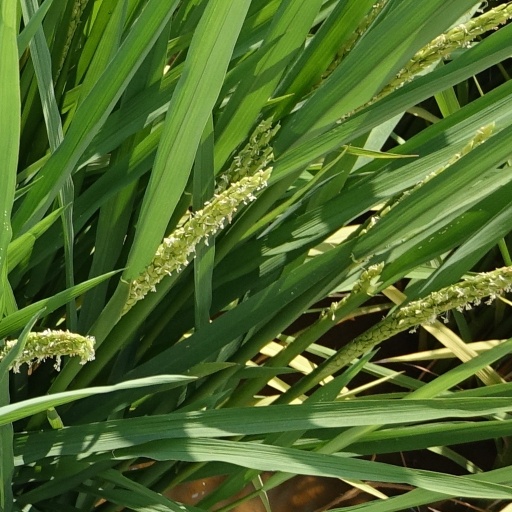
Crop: rice